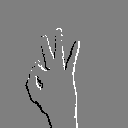
ASL letter: f